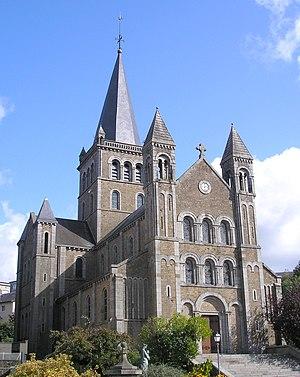
Vire (Normandie, France). L'église Sainte-Anne.